Domfront en Poiraie

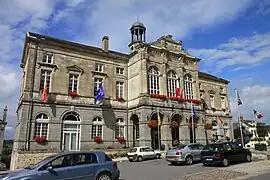
The town hall of Domfront

Domfront en Poiraie (literally "Domfront in Pear Orchard") is a commune in the department of Orne, northwestern France. The municipality was established on 1 January 2016 by merger of the former communes of Domfront (the seat), La Haute-Chapelle and Rouellé. Its seat, Domfront, is classed as a Petites Cités de Caractère.